High Atlas

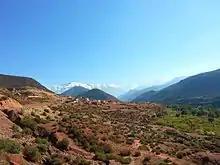
High Atlas

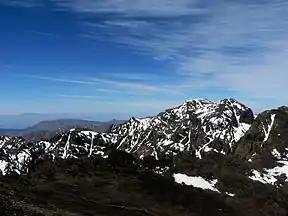
Jbel Toubkal in Toubkal National Park

In the west lies the oldest portion of the range. Its high point is the Jbel Toubkal, which is visible from the city of Marrakech. Jbel Toubkal lies in the Toubkal national park, which was created in 1942. The massif consists of Jurassic and Cretaceous formations notched by deep erosion-carved valleys. This part of the range includes the Ourika Valley, which is the only location in the High Atlas where the endangered primate, the Barbary macaque, "Macaca sylvanus", is found; however, this primate is also found in parts of the Middle Atlas and the Rif, as well as parts of Algeria. The Ourika Valley is also a location where a diverse flora was recorded as early as the 19th century.